Phillip Ackley Stanton House

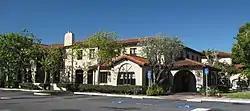

Philip Ackley Stanton House is a Mission Revival—Spanish Colonial Revival style house in Anaheim, California. It is now within the Fairmont Preparatory Academy.